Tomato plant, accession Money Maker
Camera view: bottom (45 deg); turntable rotation: 120 degrees
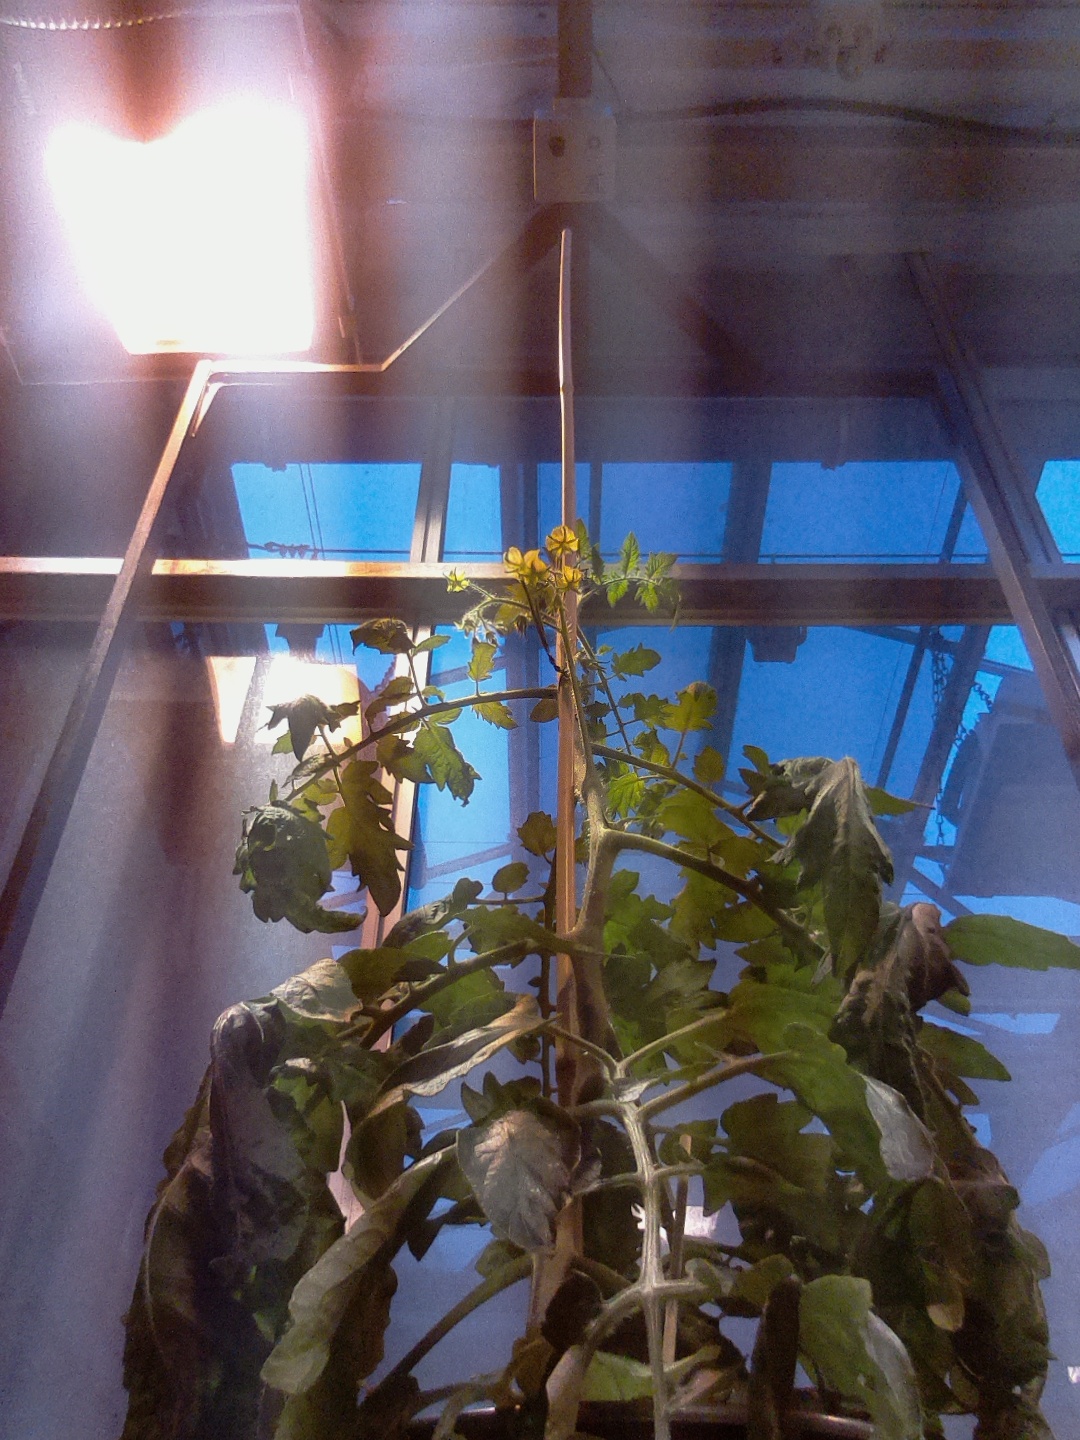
BBCH growth stage 66: Full flowering, 60%-70% of flowers open, more petals falling